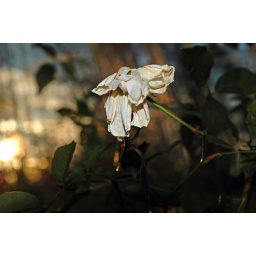
white flower in dark enviroent